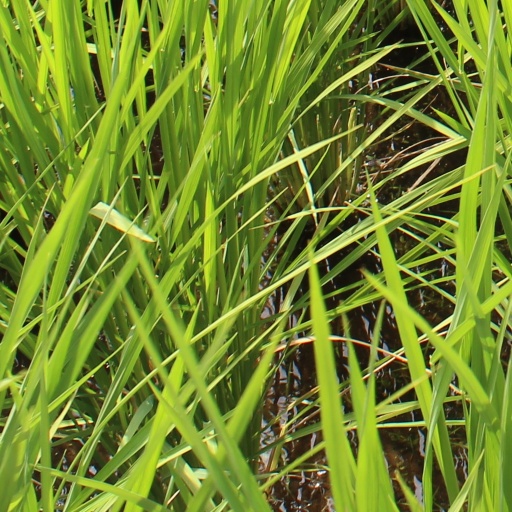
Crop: rice